Issue tree

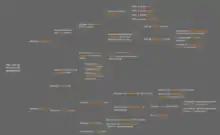
An issue tree showing how a company can increase profitability: A profitability tree is an example of an issue tree. It looks at different ways in which a company can increase its profitability. Starting from the key question on the left, it breaks it down between revenues and costs, and break these down into further details.

An issue tree, also called logic tree, is a graphical breakdown of a question that dissects it into its different components vertically and that progresses into details as it reads to the right.